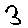
Label: 3